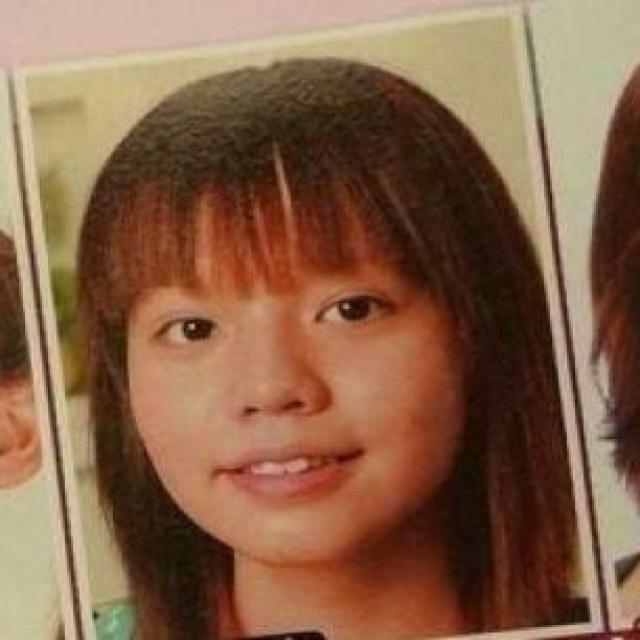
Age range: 13-20